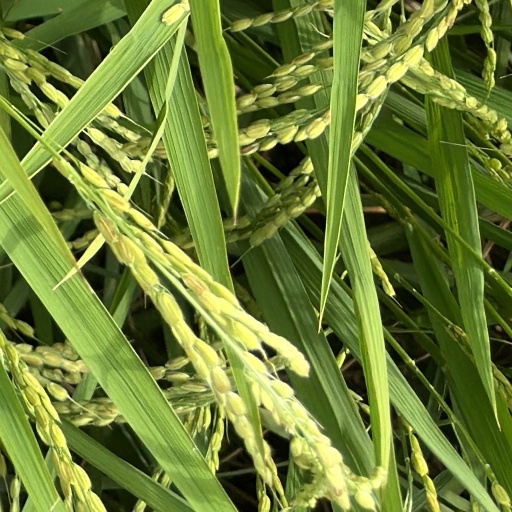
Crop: rice